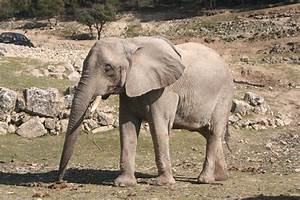
Label: elefante